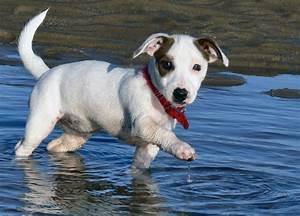
dog